Gyumri

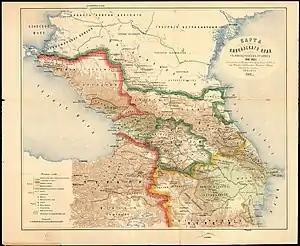

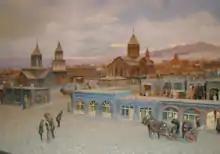
Diorama of old Alexandropol with the Holy Saviour's Church (1859–1873)

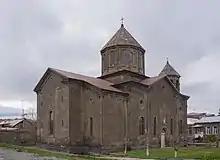
Surb Nshan Church of 1870

In 1501, most of the Eastern Armenian territories including Kumayri were conquered by the emerging Safavid dynasty of Iran led by Shah Ismail I. Soon after in 1502, Kumayri became part of the newly formed "Erivan Beglarbegi", a new administrative territory of Iran formed by the Safavids. During the first half of the 18th century, Kumayri became part of the Erivan Khanate under the rule of the Afsharid dynasty and later under the Qajar dynasty of Persia.